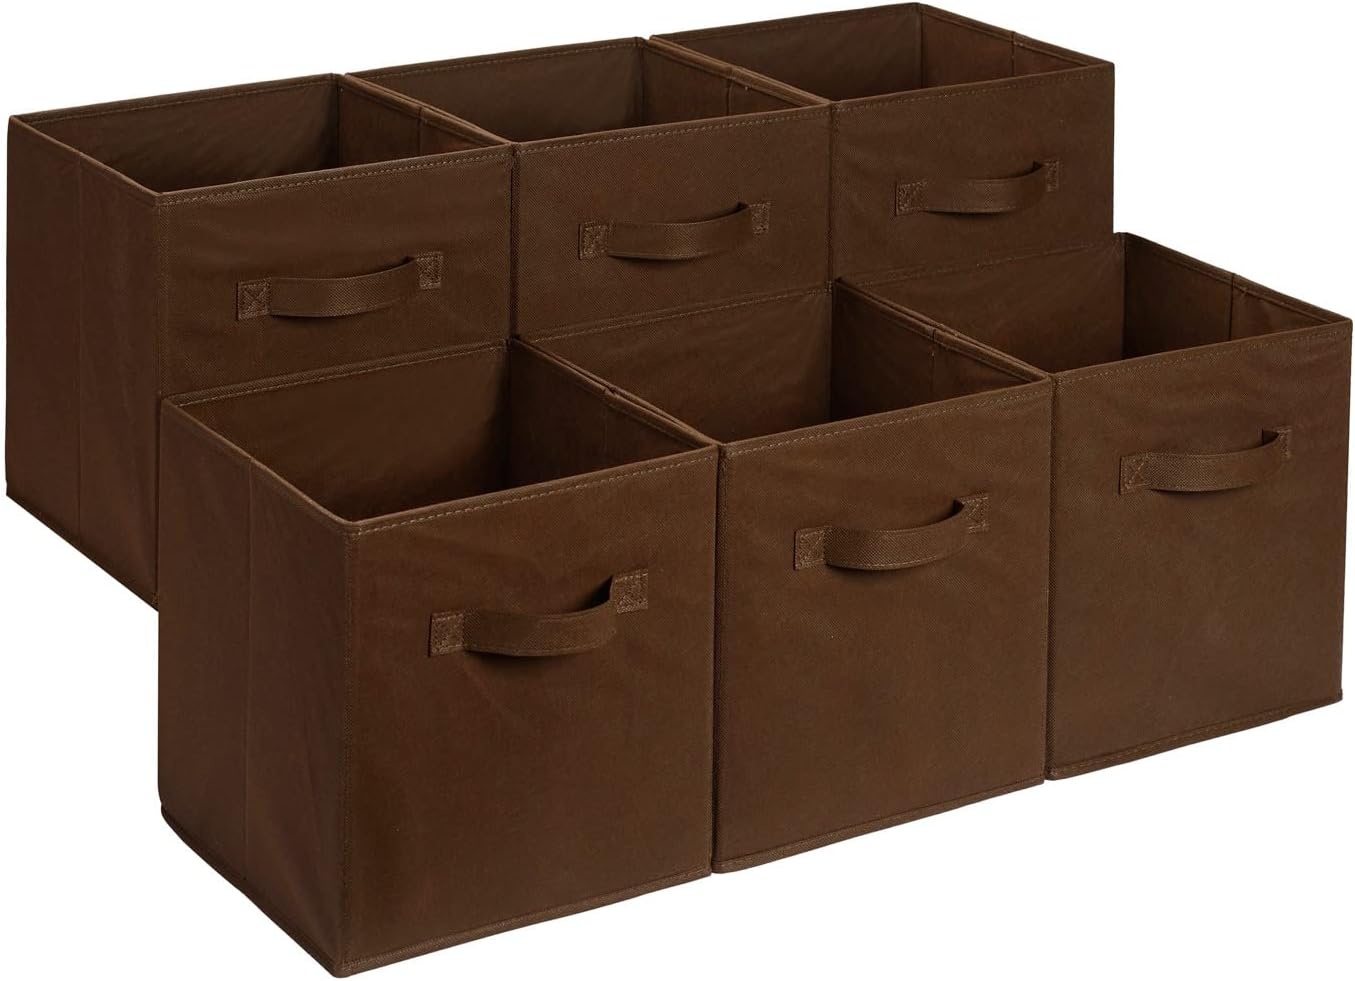
Amazon Basics Cube Organizer Storage Bins Handles, Collapsible Fabric, Pack of 6, 13"x13"x13", Brown
Brand: AmazonBasics
Overview Color : Brown Product Dimensions : 13"L x 13"W x 13"H Item Weight : 1.48 Pounds Brand : Amazon Basics Unit Count : 6.0 Count About this item INCLUDES SIX CUBES: Keep your home tidy and organized with this set of six cloth storage cubes EASY PORTABILITY: Each collapsible fabric storage cube comes with one sewn-in fabric handles. STURDY YET LIGHTWEIGHT: Made from lightweight yet durable fabric, these cube storage bins offer both strength and breathability MULTIFUNCTIONAL USE: These fabric cube organizer bins can be used as either open-top bins or as drawers in a storage-cube organizer (not included) STORAGE SPACE: Each collapsible fabric cube storage bin is suitable for organizing a variety of items
Category: Home & Garden > Household Supplies > Storage & Organization > Household Storage Containers